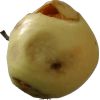
Label: Apple hit 1